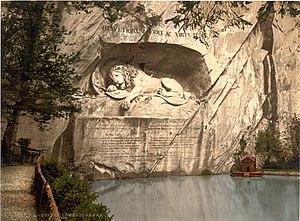
Cette liste présente les biens culturels d'importance nationale dans le canton de Lucerne. Cette liste correspond à l'édition 2009 de l'Inventaire Suisse des biens culturels d'importance nationale pour le canton de Lucerne. Il est trié par commune et inclus : 83 bâtiments séparés, 27 collections, 7 sites archéologiques et 6 cas particuliers.